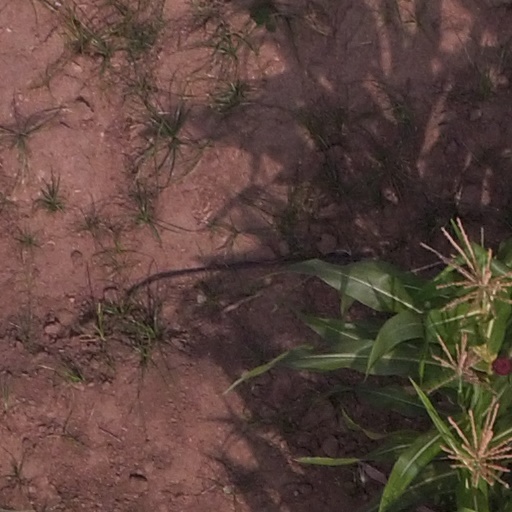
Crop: maize; corn